Sailing yacht

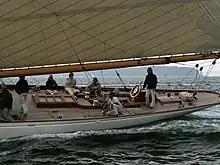
Cockpit of classic racing yacht, "Moonbeam of Fife", under sail in 2008

A sailing yacht (US ship prefixes SY or S/Y), is a leisure craft that uses sails as its primary means of propulsion. A yacht may be a sail or power vessel used for pleasure, cruising, or racing. There is no standard definition, so the term applies here to sailing vessels that have a cabin with amenities that accommodate overnight use. To be termed a "yacht", as opposed to a "boat", such a vessel is likely to be at least in length and have been judged to have good aesthetic qualities. Sailboats that do not accommodate overnight use or are smaller than are not universally called yachts. Sailing yachts in excess of are generally considered to be superyachts.